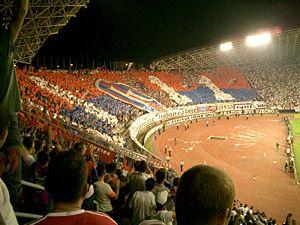
Le Hrvatski nogometni klub Hajduk Split est, avec le Dinamo de Zagreb, le plus grand club de football de Croatie. Il est basé au stade de Poljud, construit en 1979. Ses supporters s'appellent « Les Blancs » ou « Les Maîtres des mers ». Les plus fervents se regroupent dans l'association Torcida, nom emprunté dans les années 1950 à celui des clubs de supporters brésiliens. Le club de Split est surtout populaire sur la côte dalmate et presque autant au Kosovo.